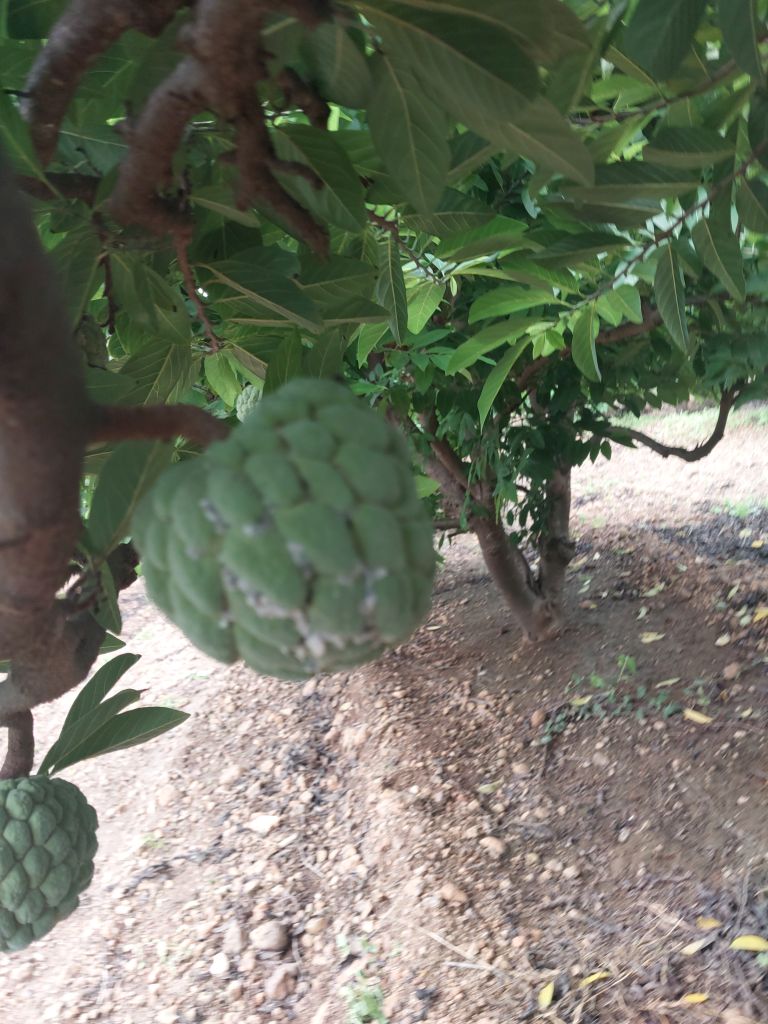
Disease label: Mealy Bug